Carter Farm

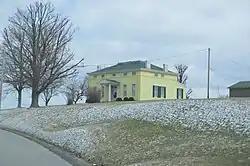
Roadside view of the farmhouse

Carter Farm, also known as "Everbreeze," is a historic house and farm located near West Liberty, Ohio County, West Virginia. The main house was built between 1848 and 1852, and is a -story brick residence in the Greek Revival style. It features a hipped roof and symmetrical facade. The original portico was replaced in 1946. Also on the property are a one-story, gabled-roof masonry slave quarters; a masonry, outdoor detached kitchen; the "Wool House," built in 1819; and a large, -story barn.